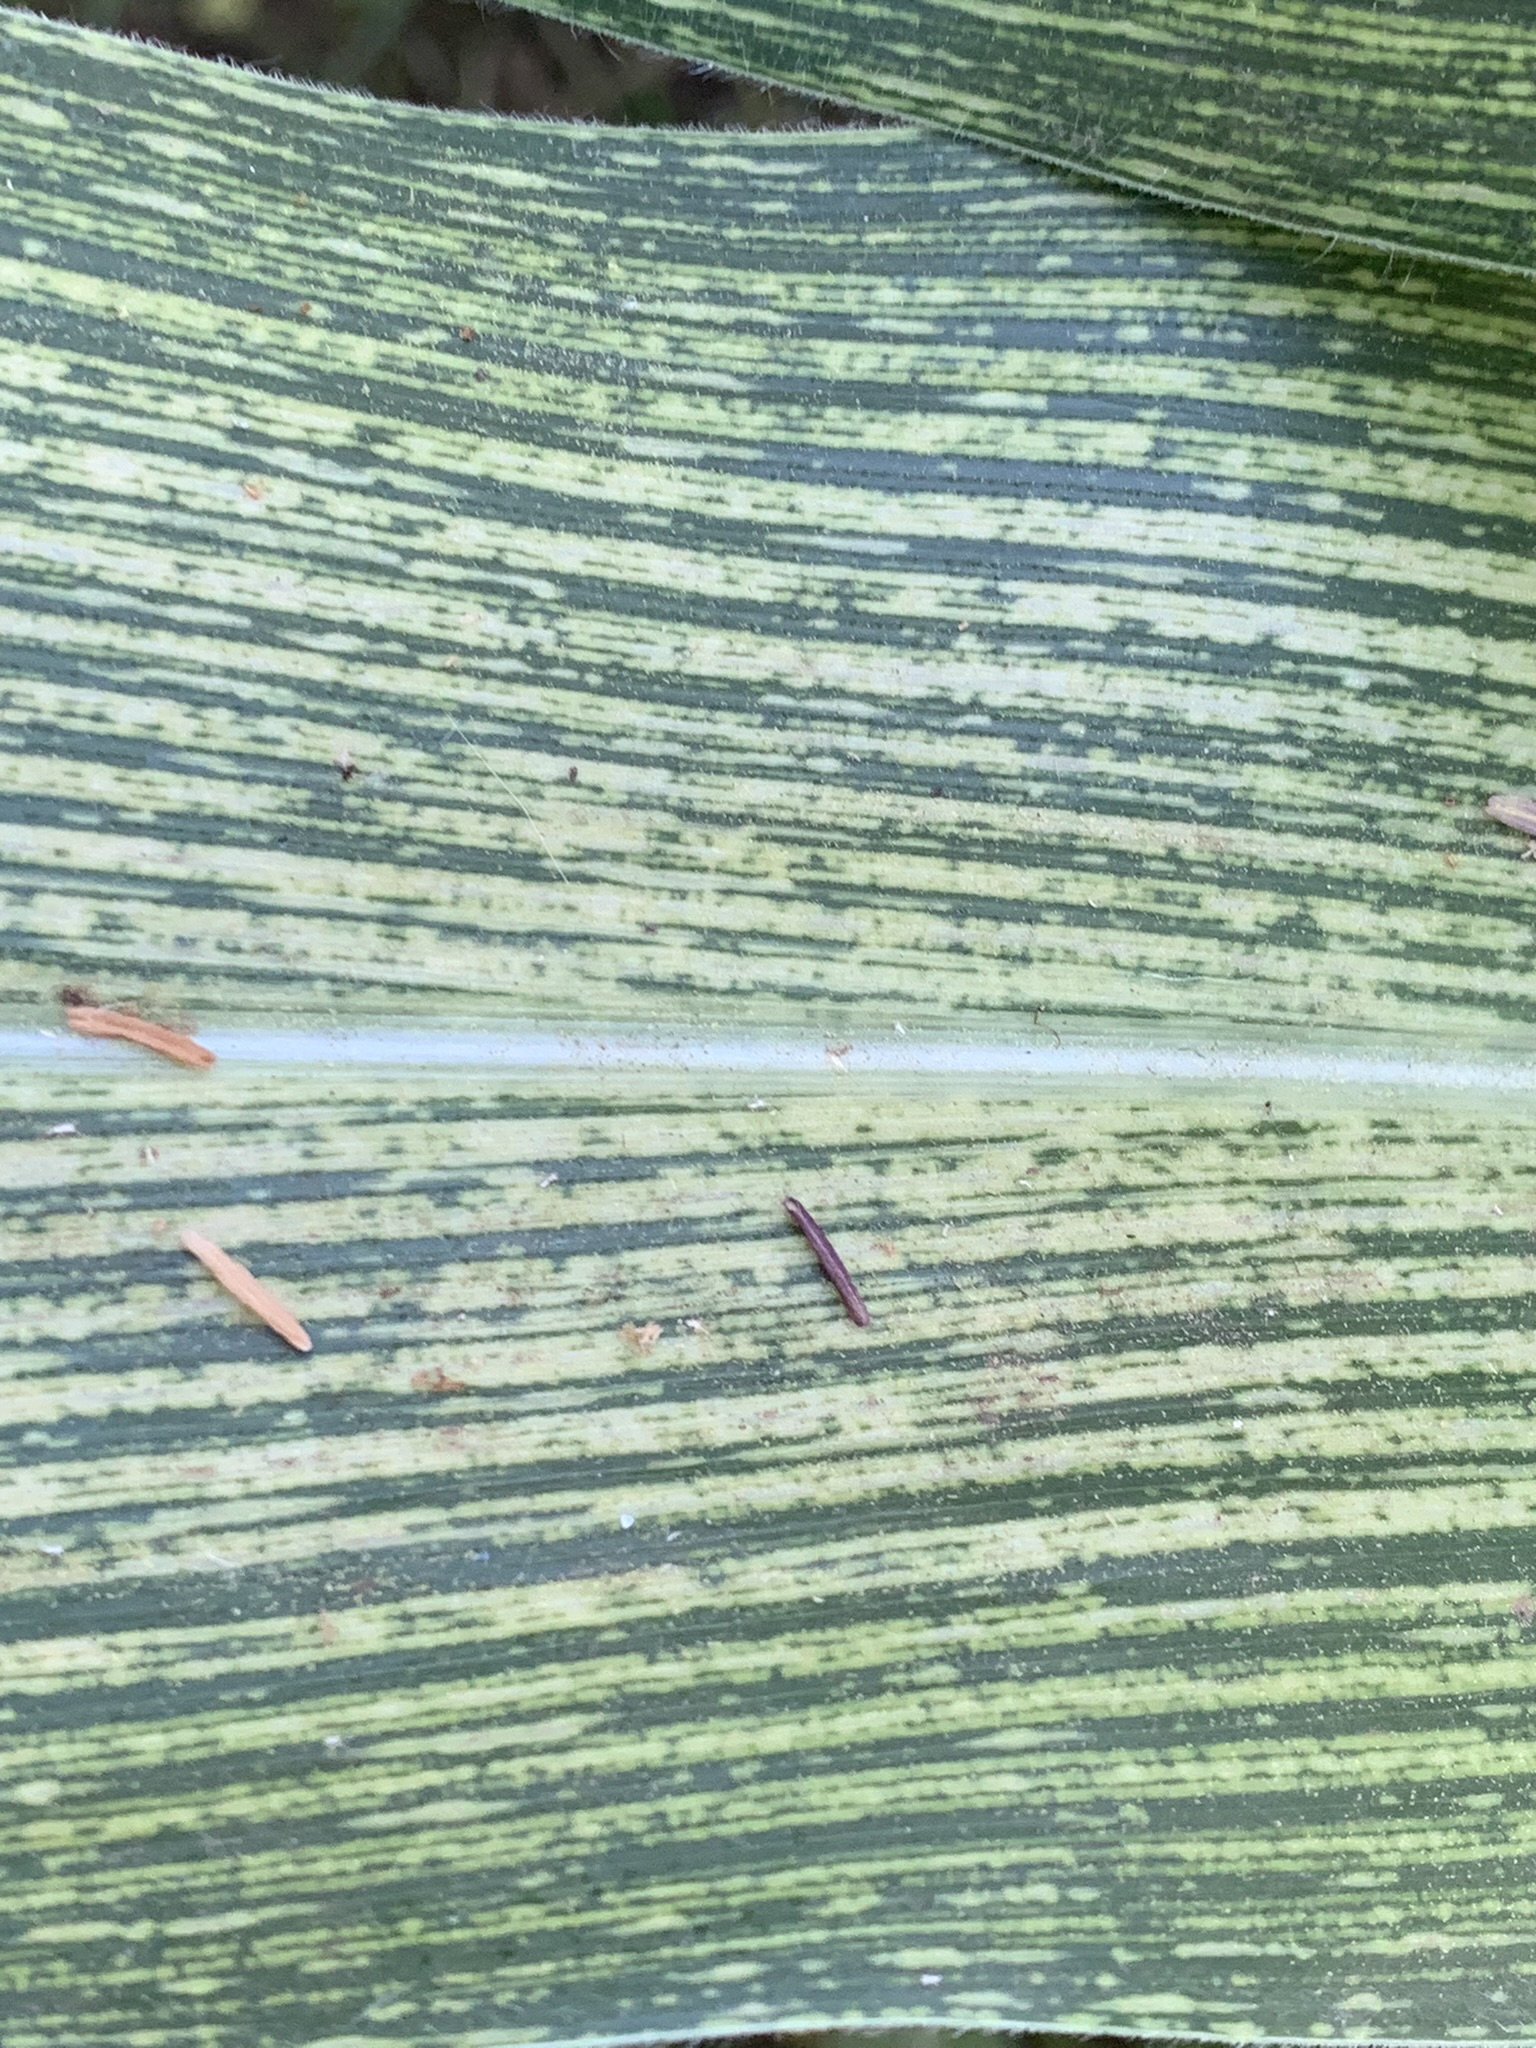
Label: MSV